Galaxias olidus

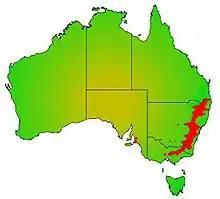
Distribution map of "Galaxias olidus"

"Galaxias olidus" occupies a vast geographical range on both sides of the Great Dividing Range from southern Queensland, south through eastern New South Wales, across much of Victoria and further west to the Adelaide Hills in South Australia, thus being found both in the Murray-Darling basin and in eastern and southern coastal drainages. How much of their coastal distribution is due to natural river capture events (although much of it is) and how much may be due to migration is not clear, for many of the species complex members have the ability to "climb" over natural barriers with modified pelvic fin structures.